Frans Thijssen

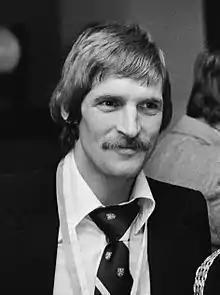
Thijssen in 1979

Frans Thijssen (born 23 January 1952) is a Dutch former professional footballer who played as a midfielder. He won fourteen caps for the Netherlands between 1975 and 1981.